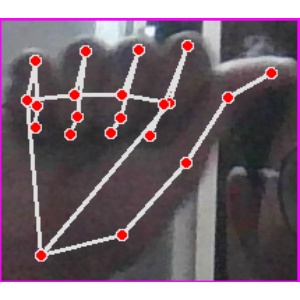
अक्षर: छ